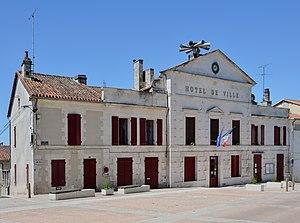
Façade de l'hôtel de ville de Mareuil, Dordogne, France.
Mareuil, appelée localement Mareuil-sur-Belle, est une ancienne commune française située dans le département de la Dordogne, en région Nouvelle-Aquitaine.